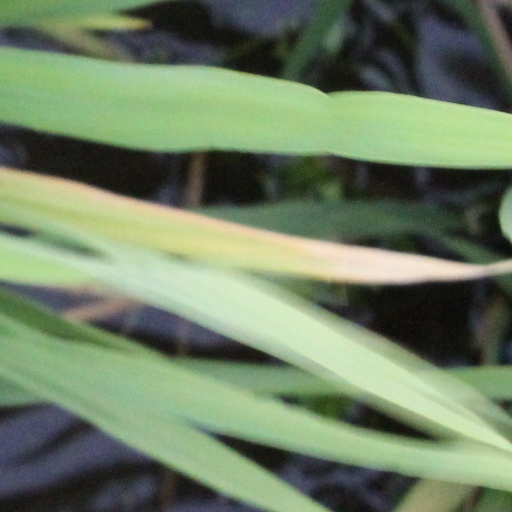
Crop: rice